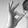
ASL letter: F